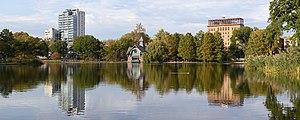
Central Park est un espace vert américain d'une superficie de 341 hectares, situé dans l'arrondissement de Manhattan à New York. Il est géré par la Central Park Conservancy qui dispose d'un budget annuel de 200 millions de dollars, et est entretenu au même titre que les autres espaces verts de la ville par le New York City Department of Parks and Recreation.